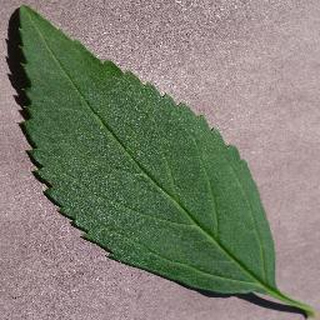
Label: healthy_cherry